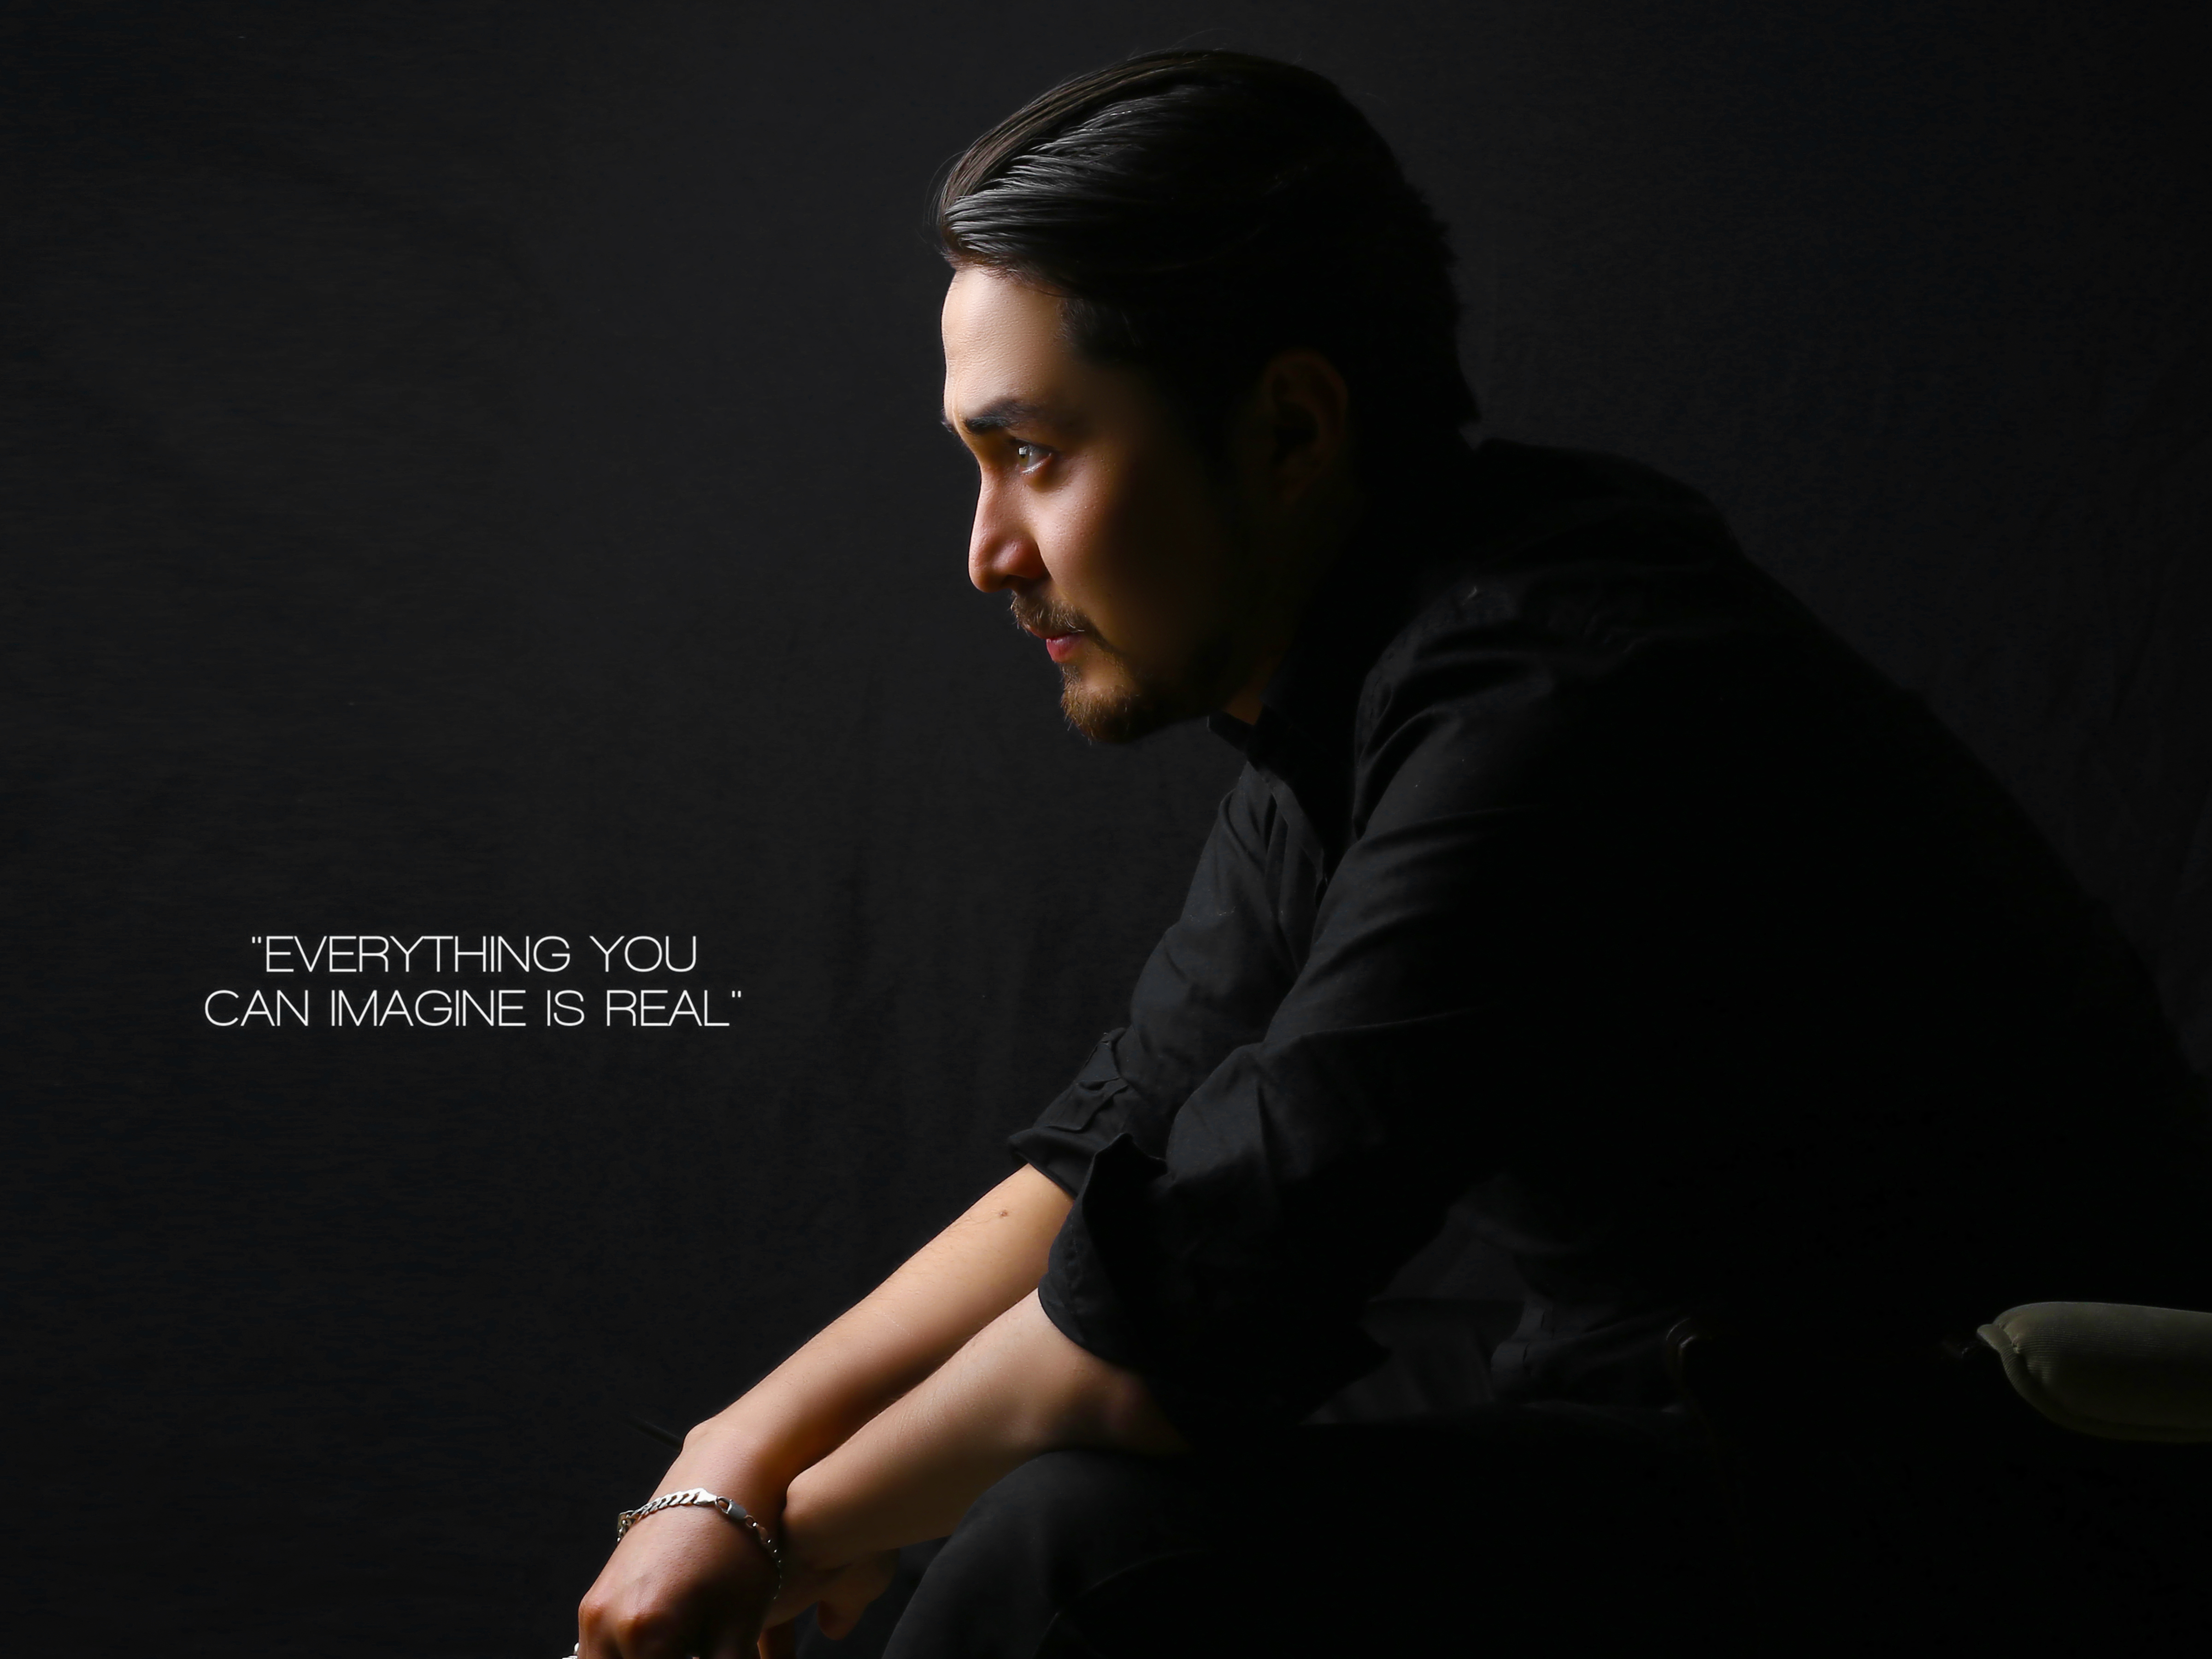
model, modeling, portrait, photography, studio photography, dark photography, black background, black, sitting, light, darkness, girl, computer wallpaper, gentleman, flash photography, midnight